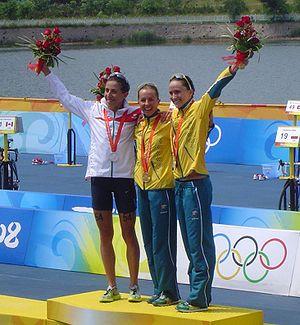
Cet article présente la liste des médaillés aux Jeux olympiques en triathlon.
Les épreuves de triathlon aux Jeux olympiques d'été de 2008 se sont déroulées le 18 et 19 août 2008 à Pékin, au bassin de Sanling, dans le quartier de Changping.